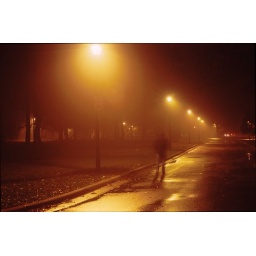
Misty night at the bus parking by the main theater